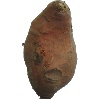
Label: Potato Sweet 1